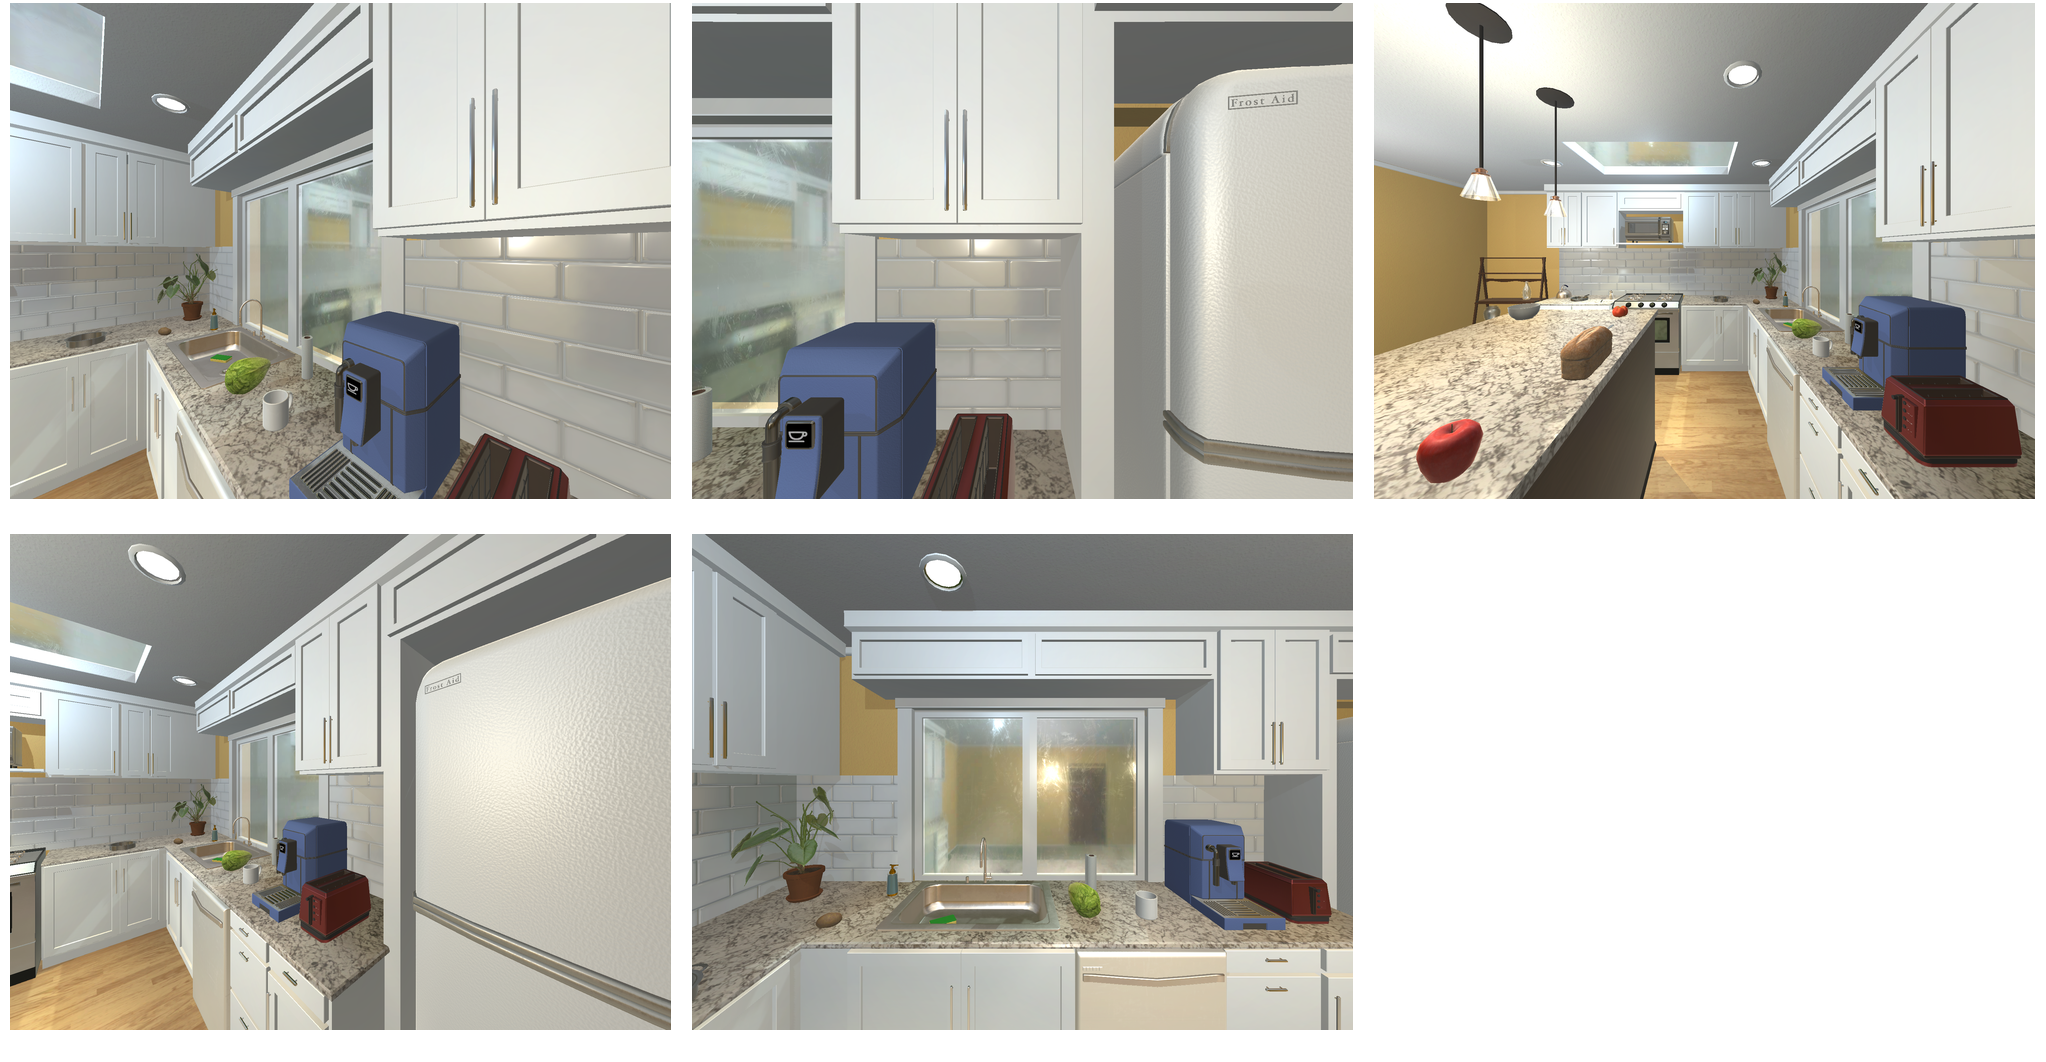Task instruction: Turn on the coffee machine.
Answer: {"task_instruction": "Turn on the coffee machine.", "nodes": ["coffee machine button / coffee machine switch", "coffee machine"], "edges": [{"functional_relationship": "activate", "object1": "coffee machine button / coffee machine switch", "object2": "coffee machine", "spatial_relations": ["higher_than", "close"], "is_touching": true}], "action_type": "press", "function_type": "device_control"}